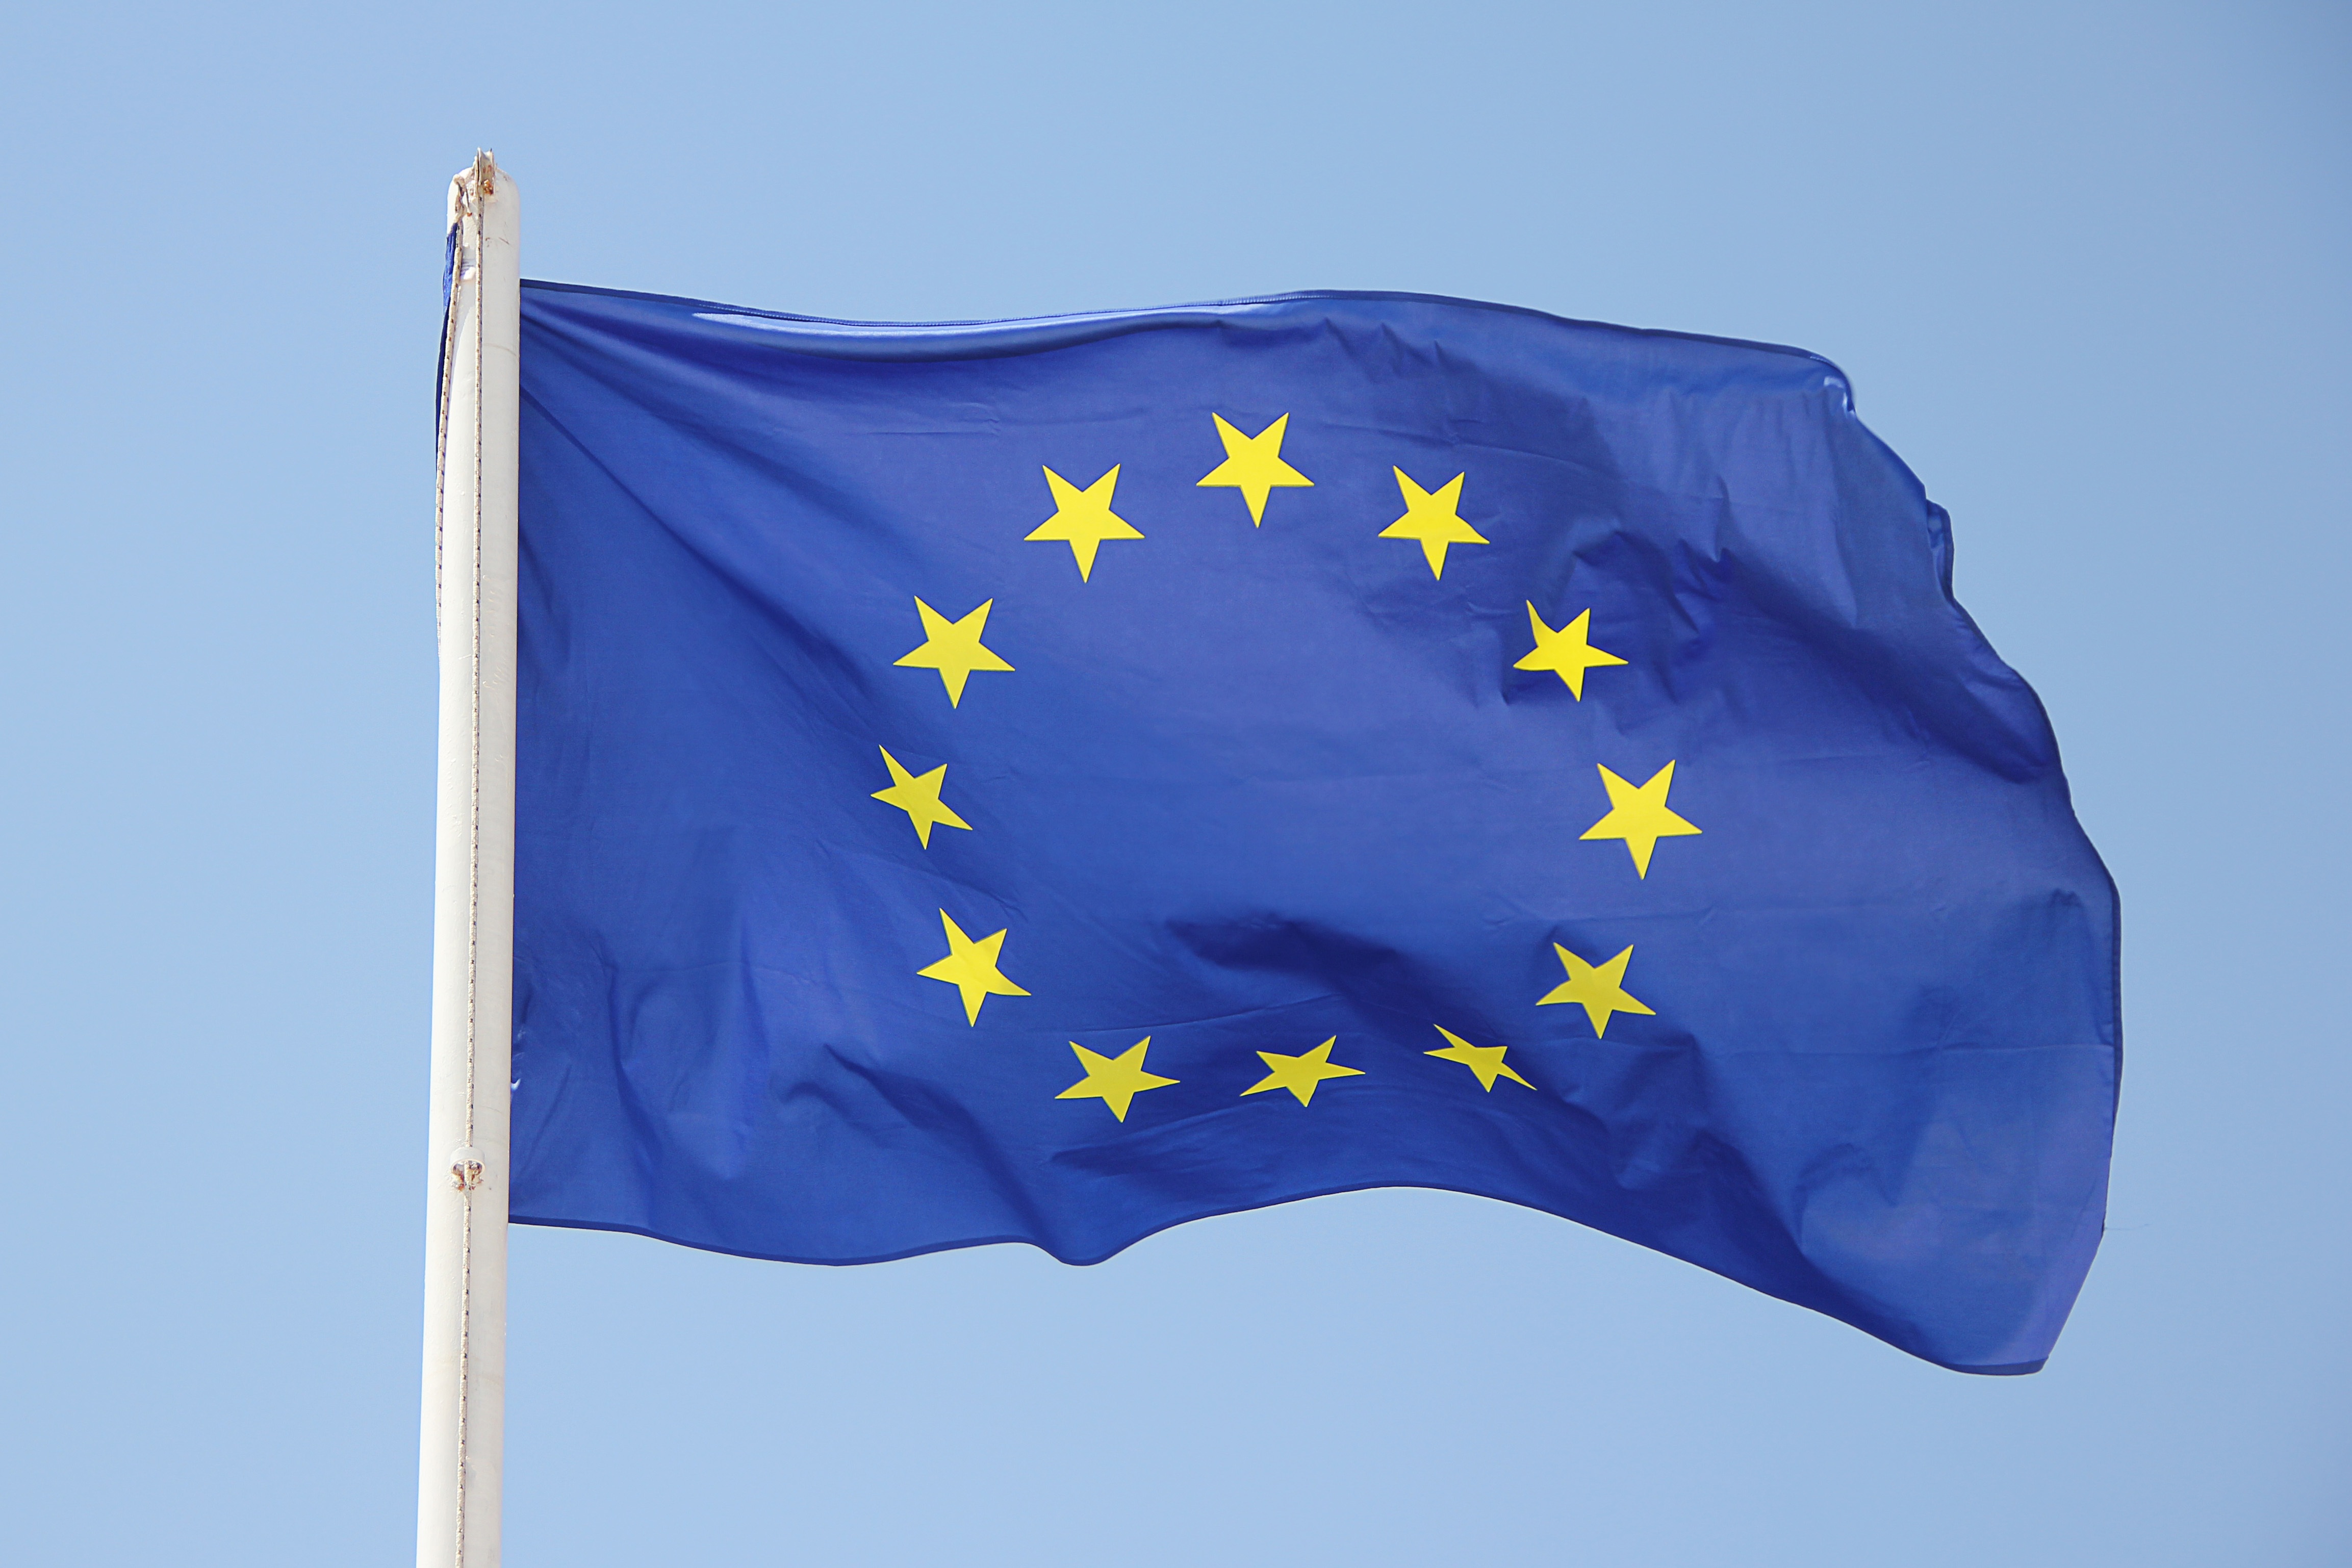
sky, star, europe, flag, blue, international, european, blow, eu flag, euro crisis, euro states, flag of the united states, electric blue